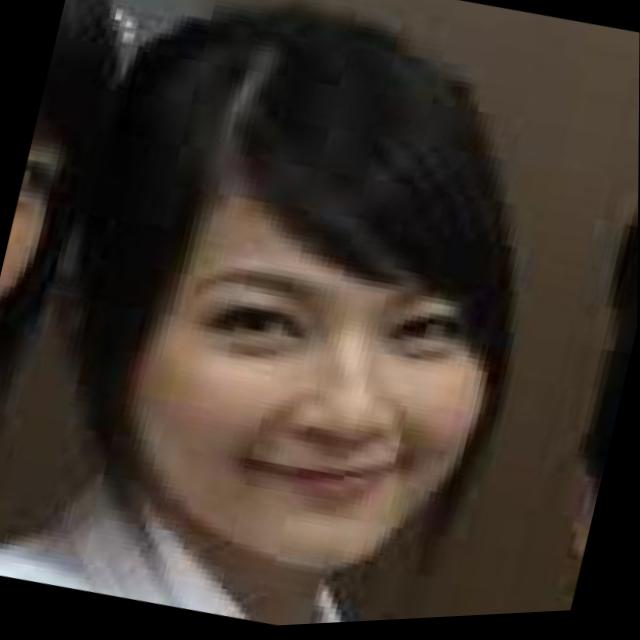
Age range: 13-20